It Happens Every Thursday

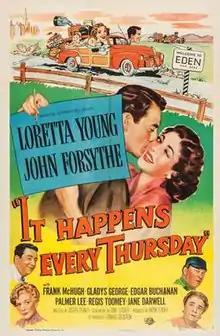
Theatrical release poster

It Happens Every Thursday is a 1953 American comedy film directed by Joseph Pevney and starring Loretta Young, John Forsythe, and Frank McHugh, loosely based on the 1951 autobiographical book of the same title by Jane S. McIlvaine. It was Loretta Young's final theater-released film, as she switched to television work after this movie. The film cost $617,085 to make, with Young receiving $75,000 for her appearance. After "It Happens Every Thursday", Young took a 33-year hiatus from film work of any kind until 1986 when she starred in the TV movie "Christmas Eve" directed by Stuart Cooper.